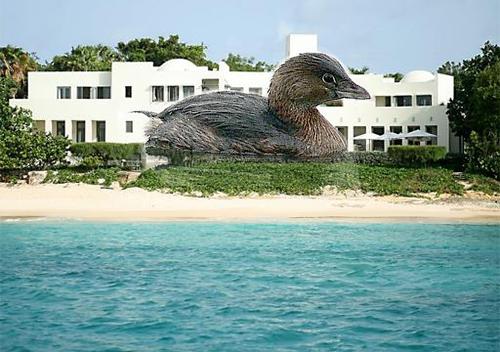
Bird species: Pied_billed_Grebe
Bird type: waterbird
Background: water